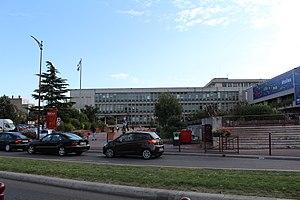
Hôtel de ville de Bondy.